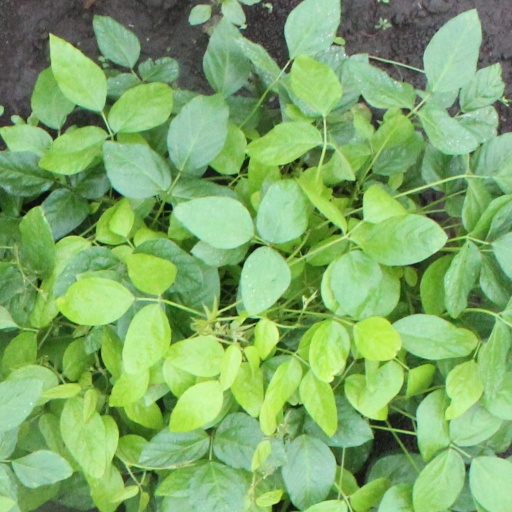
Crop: soybean